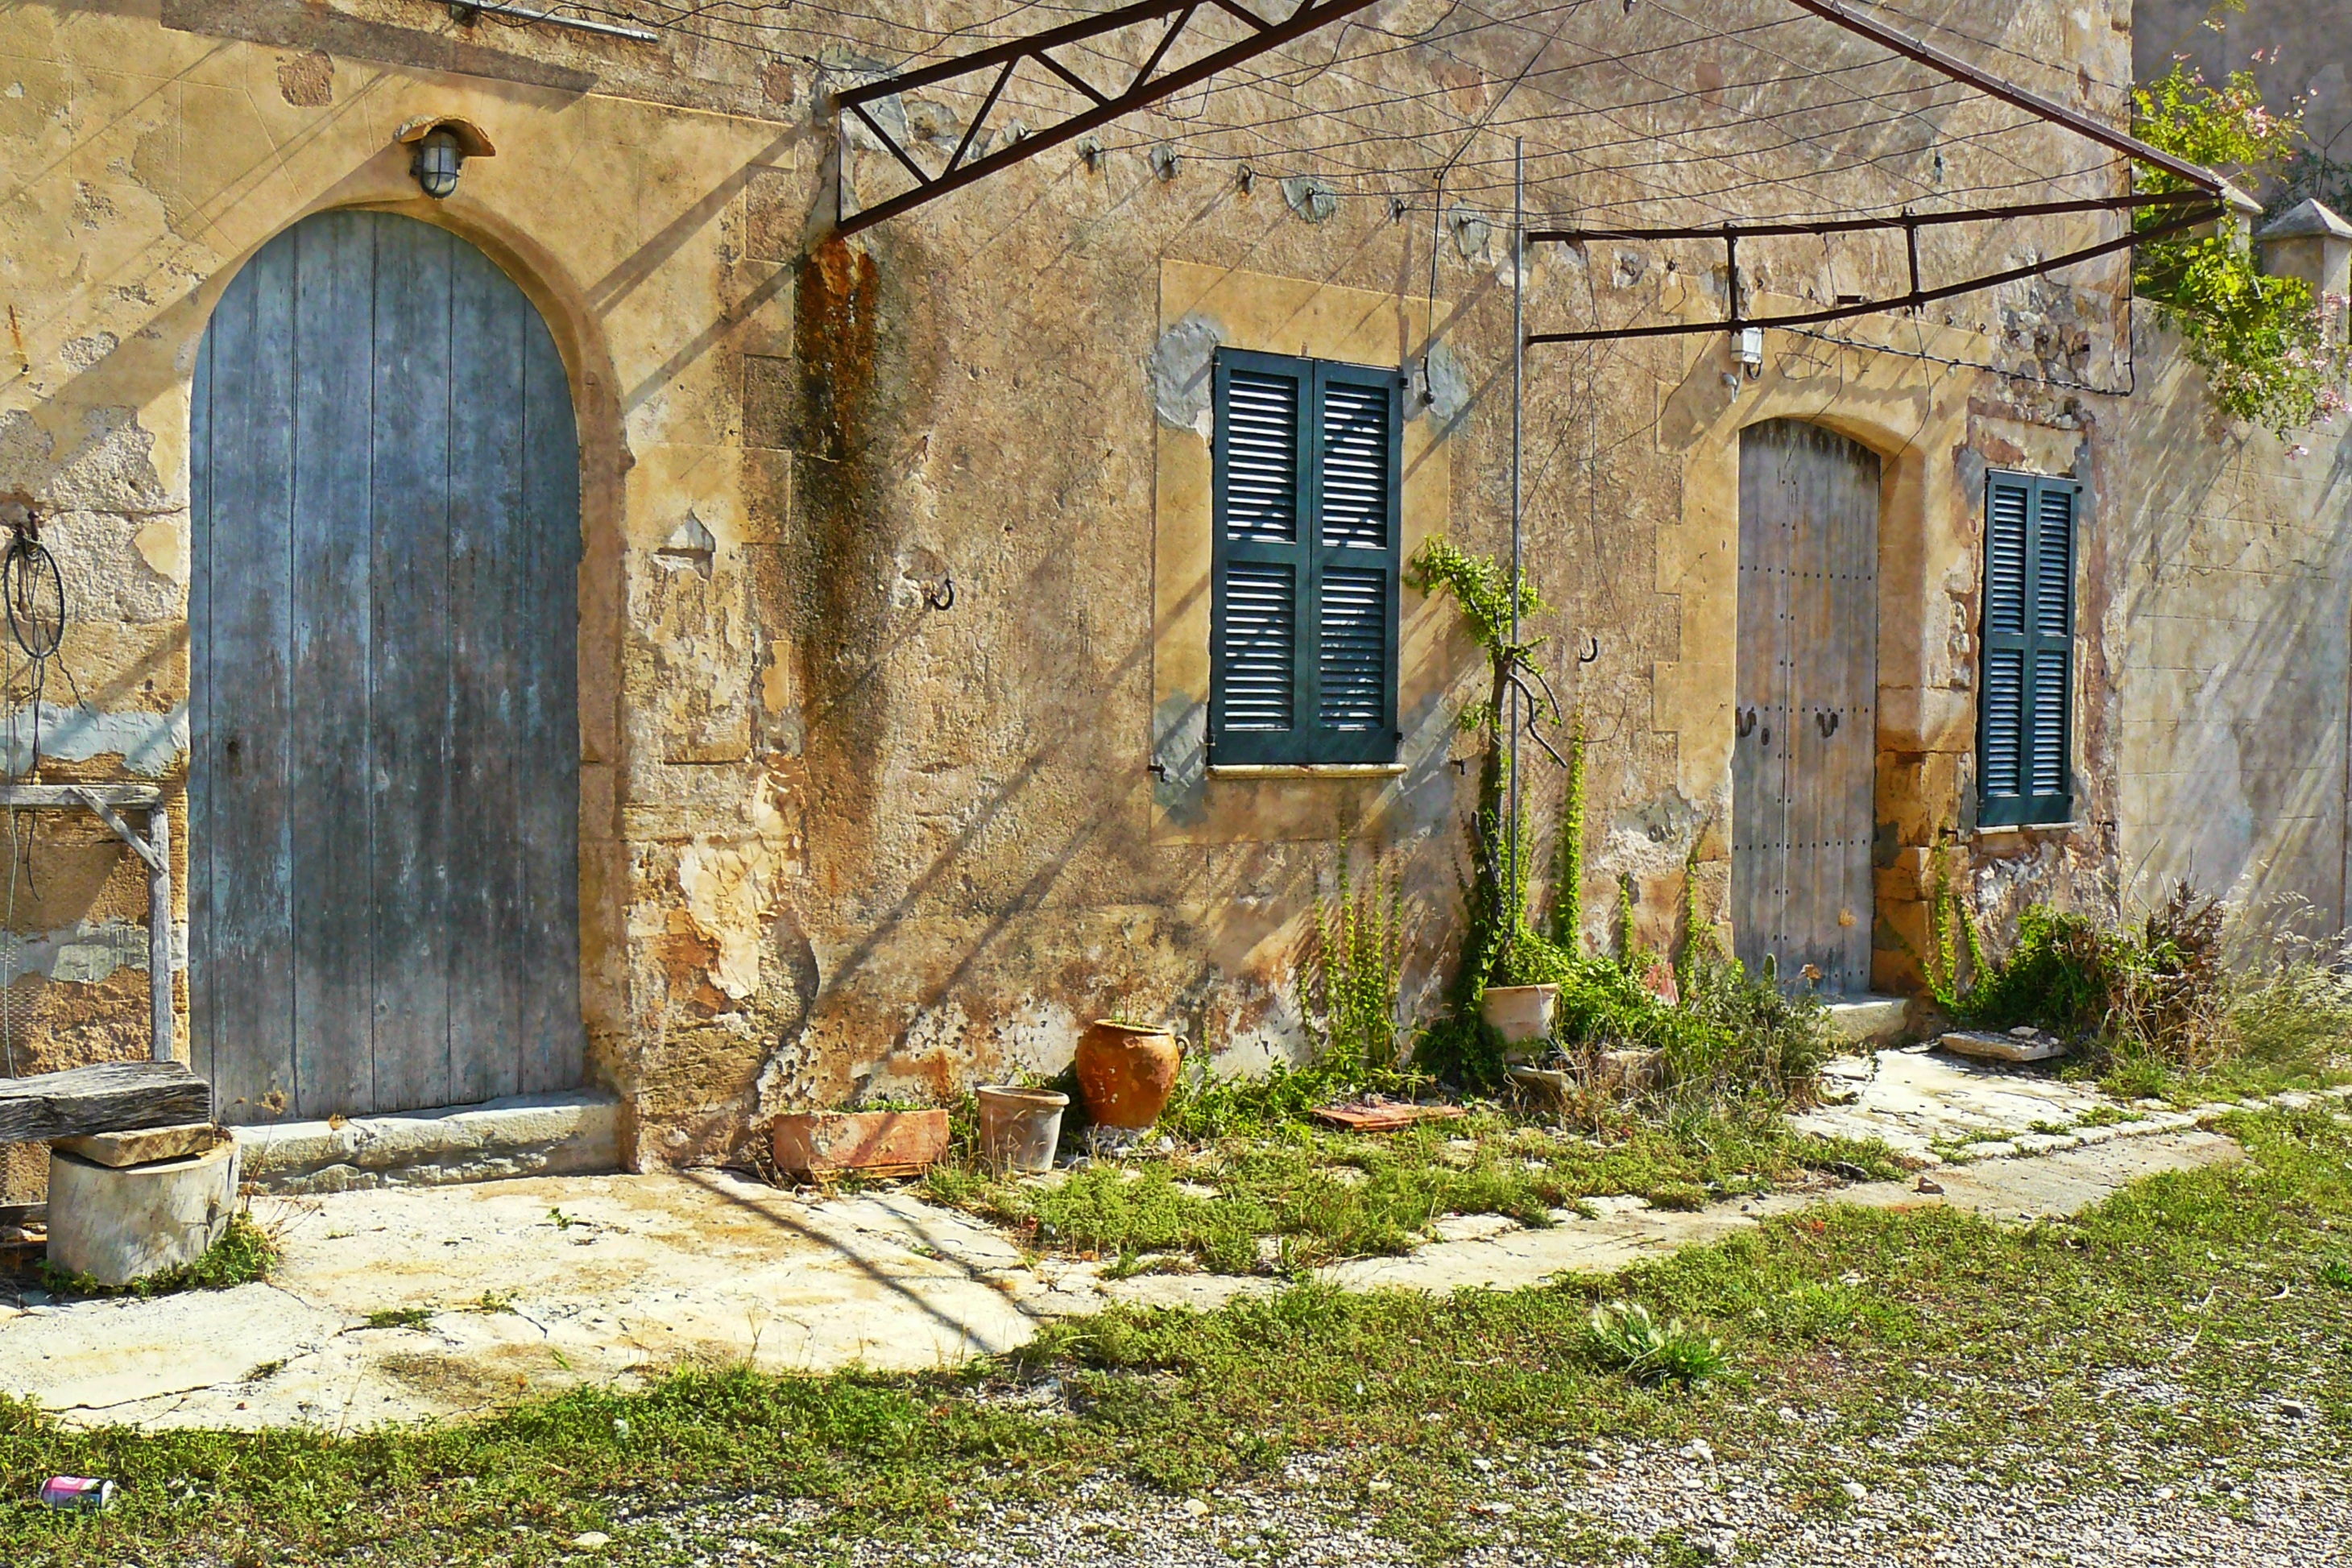
architecture, house, window, building, old, barn, home, wall, shed, travel, village, arch, cottage, shadow, romantic, blue, church, chapel, decay, ruin, old building, door, place of worship, weathered, front door, ruins, farmhouse, monastery, mallorca, estate, renovation, leave, finca, restore, atmospheric, lapsed, fouling, old window, rural area, home front, hauswand, housewife, uninhabited, ancient history, yard area